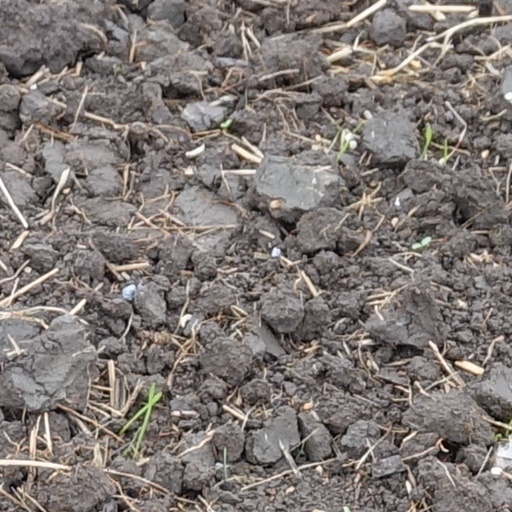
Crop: wheat